Ike Moriz

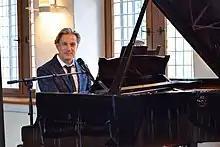
Ike Moriz at Castle Reinbek in 2022

Since moving to South Africa, Moriz has recorded all of his albums and singles at "Paris Recording Studios" in Fish Hoek, Cape Town, where he has also produced other artists (such as "Brothers With Voices Cape Town"). Between 2010 and 2016, seven more jazz and swing albums followed, as well as albums in the easy listening, Latin, lounge, blues and pop-rock genres, such as his swing albums "Siren Terpsichore" (2012) and "Love Swings" (2015) and the blues album "At Last" (2014). In 2018, after his album "Gold Rush" (2017), Moriz, for the first time, released a ‘best-of’ compilation album entitled "Millennium Hits 2002-2018". In April of the same year, Moriz's first Afrikaans-language single was released, a cover of the Louis van Rensburg song "Voshaarnooi". Moriz's latest album, "Dragons", was released on his birthday on May 14, 2020, during the South African COVID-19 lockdown, along with the music video of his song "Say Your Name". Moriz did embark on a short 'Dragons Tour' with saxophonist Kurt Buschmann in Germany in late 2021 and in summer 2022 to promote his new album. During the tour he performed at castle Vietgest, St. Michael's Church, Hamburg as well as castle Reinbek where he performed Billy Joel's anti war song Leningrad during an interview on the German TV channel NDR 3. Moriz returned to Northern Germany for another tour from late June to early August 2023 performing with saxophonists Kurt Buschmann and Leandro Saint-Hill as well as South African pianist Charl Du Plessis.